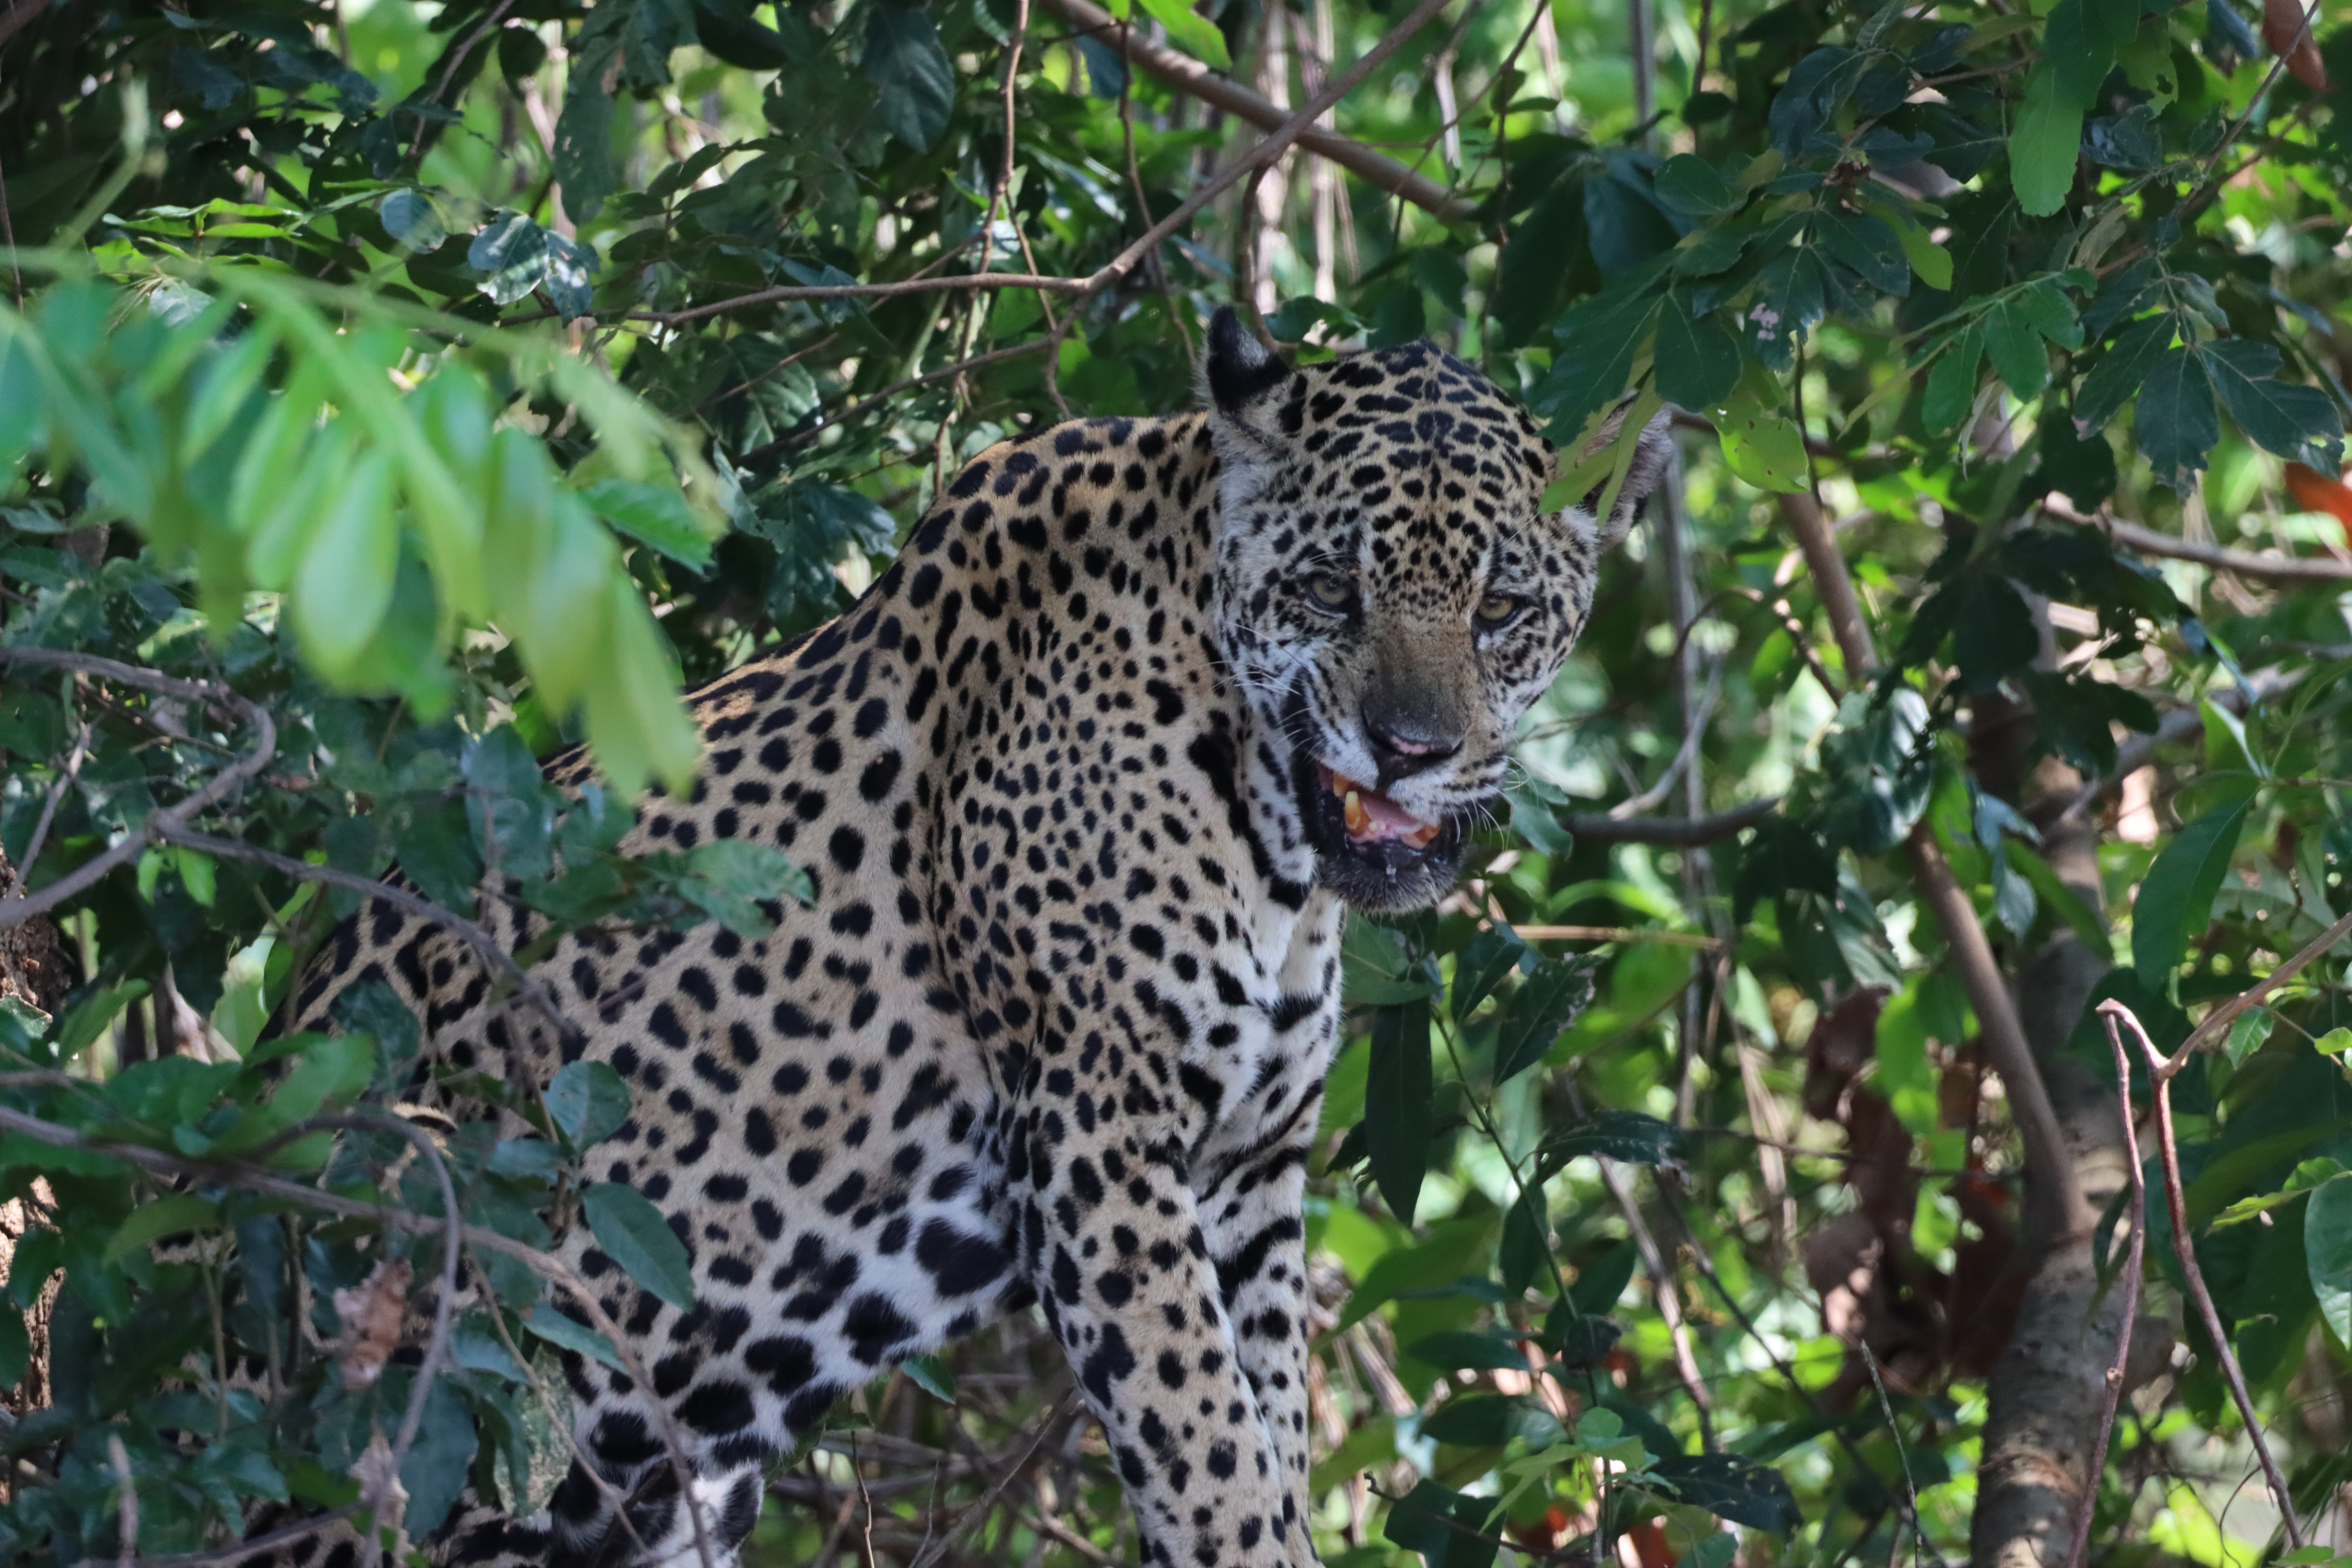
Jaguar: Katniss